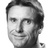
Emotion: happy